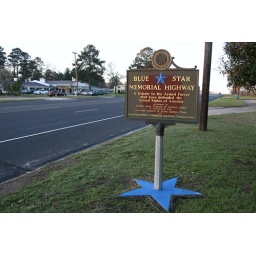
blue star highway sign in lufkin